History of Hungary

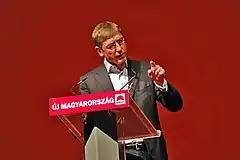
Ferenc Gyurcsány in 2006

In 1921, Bethlen made a deal with the Social Democrats and trade unions (called the Bethlen-Peyer Pact) to legalize their activities and free political prisoners in return for their pledge to refrain from spreading anti-Hungarian propaganda, calling political strikes, and attempting to organize the peasantry. Bethlen brought Hungary into the League of Nations in 1922 and signed a treaty of friendship with Italy in 1927. Overall, Bethlen sought to pursue a strategy of strengthening the economy and building relations with stronger nations. Irredentism, the revision of the Treaty of Trianon, rose to the top of Hungary's political agenda. Revision of the treaty had such a broad backing in Hungary that Bethlen used it, at least in part, to deflect criticism of his economic, social and political policies.